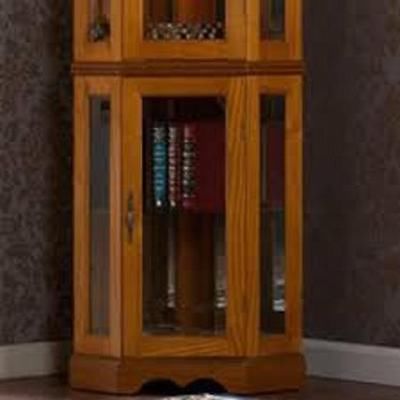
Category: cabinet